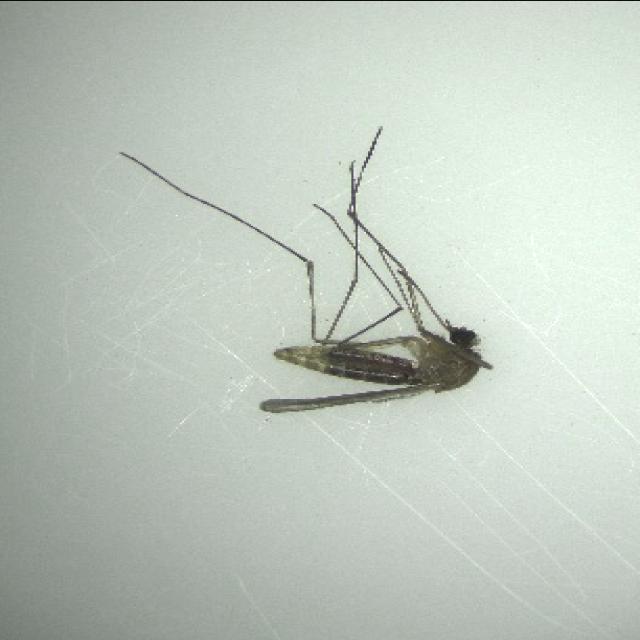
Species: culex_pipiens